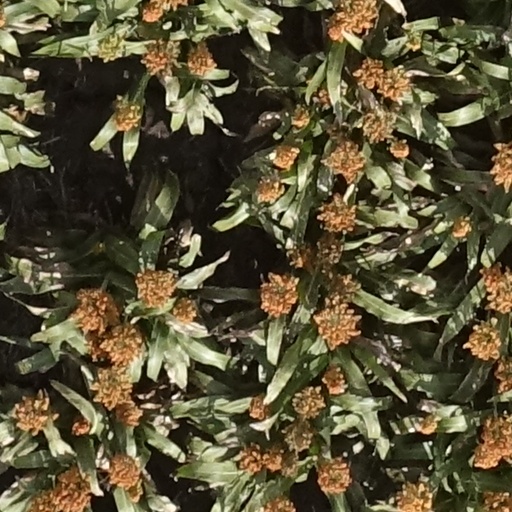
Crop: sorghum